Gao Gao

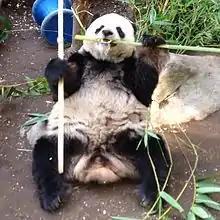
Gao Gao eating bamboo in his habitat at the San Diego Zoo.

Gao Gao is a male giant panda formerly at the San Diego Zoo from 2003 to 2018 and was then returned to China. He was diagnosed with a heart murmur in 2013. His right testicle was removed for health in 2014. To date, he has fathered five giant pandas in captivity.